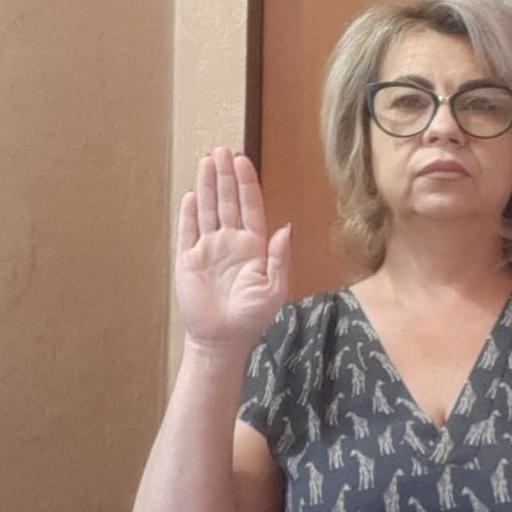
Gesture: stop